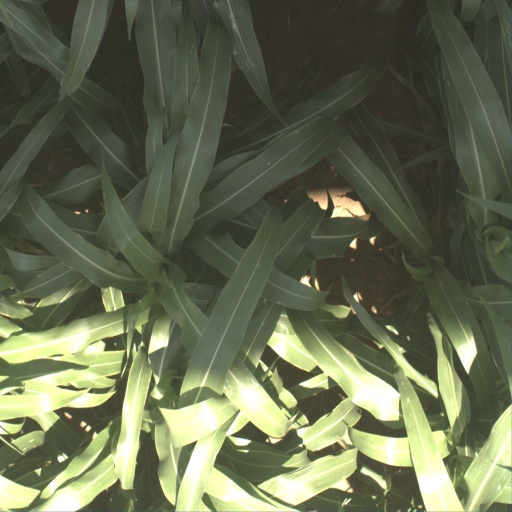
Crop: sorghum